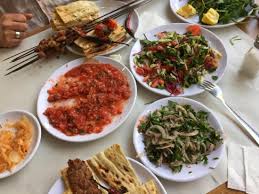
Yemek: kebap